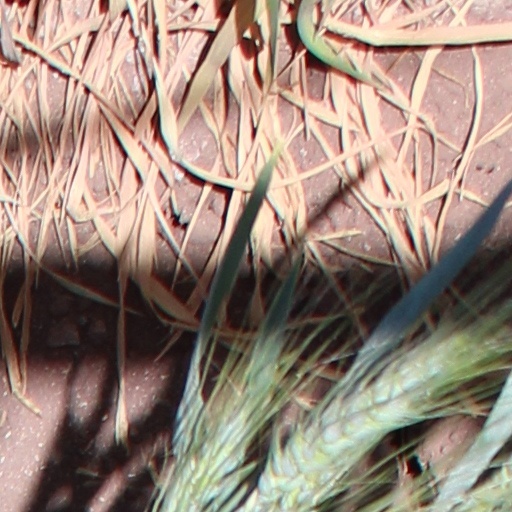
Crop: wheat